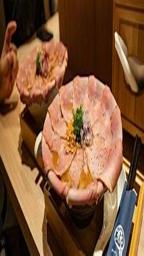
 ramen